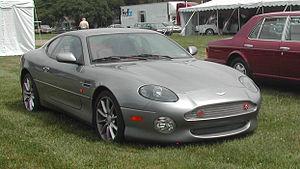
L’Aston Martin DB7 est une voiture de Grand Tourisme produite par le constructeur automobile britannique Aston Martin entre mars 1993 et janvier 2004. Elle est disponible en coupé ou en cabriolet. Le prototype est terminé en novembre 1992 et présenté au salon de Genève en mars 1993. Lancée en 1993, la DB7 a été l'épine dorsale de la compagnie. À cette époque, elle est le modèle Aston Martin le plus produit de tous les temps, dépassant la production combinée des classiques DB4, DB5 et des DB6. Depuis 1914, Aston Martin a construit un peu plus de 22 000 voitures dont plus de 7 000 DB7 ce qui prouve l’importance de ce modèle dans la croissance de la compagnie. Il ne fait guère de doute que sans la DB7, Aston Martin serait aujourd'hui en bien fâcheuse posture financière.